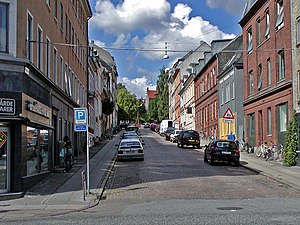
Øgadekvarteret (Aarhus) / Galleri
Øgadekvarteret er et kvarter i Aarhus. Det udgør den nordøstlige del af Vesterbro og er beliggende i Aarhus Midtby.